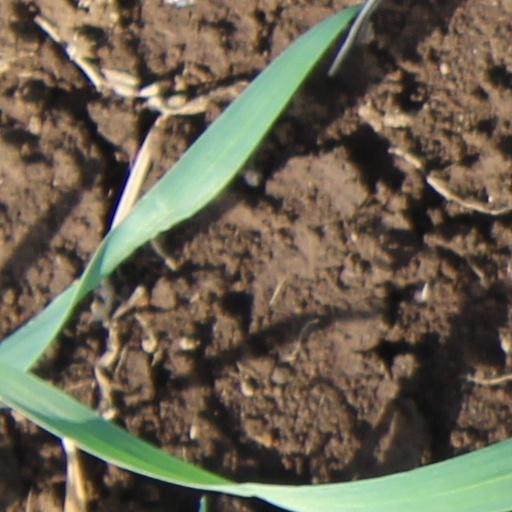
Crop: wheat